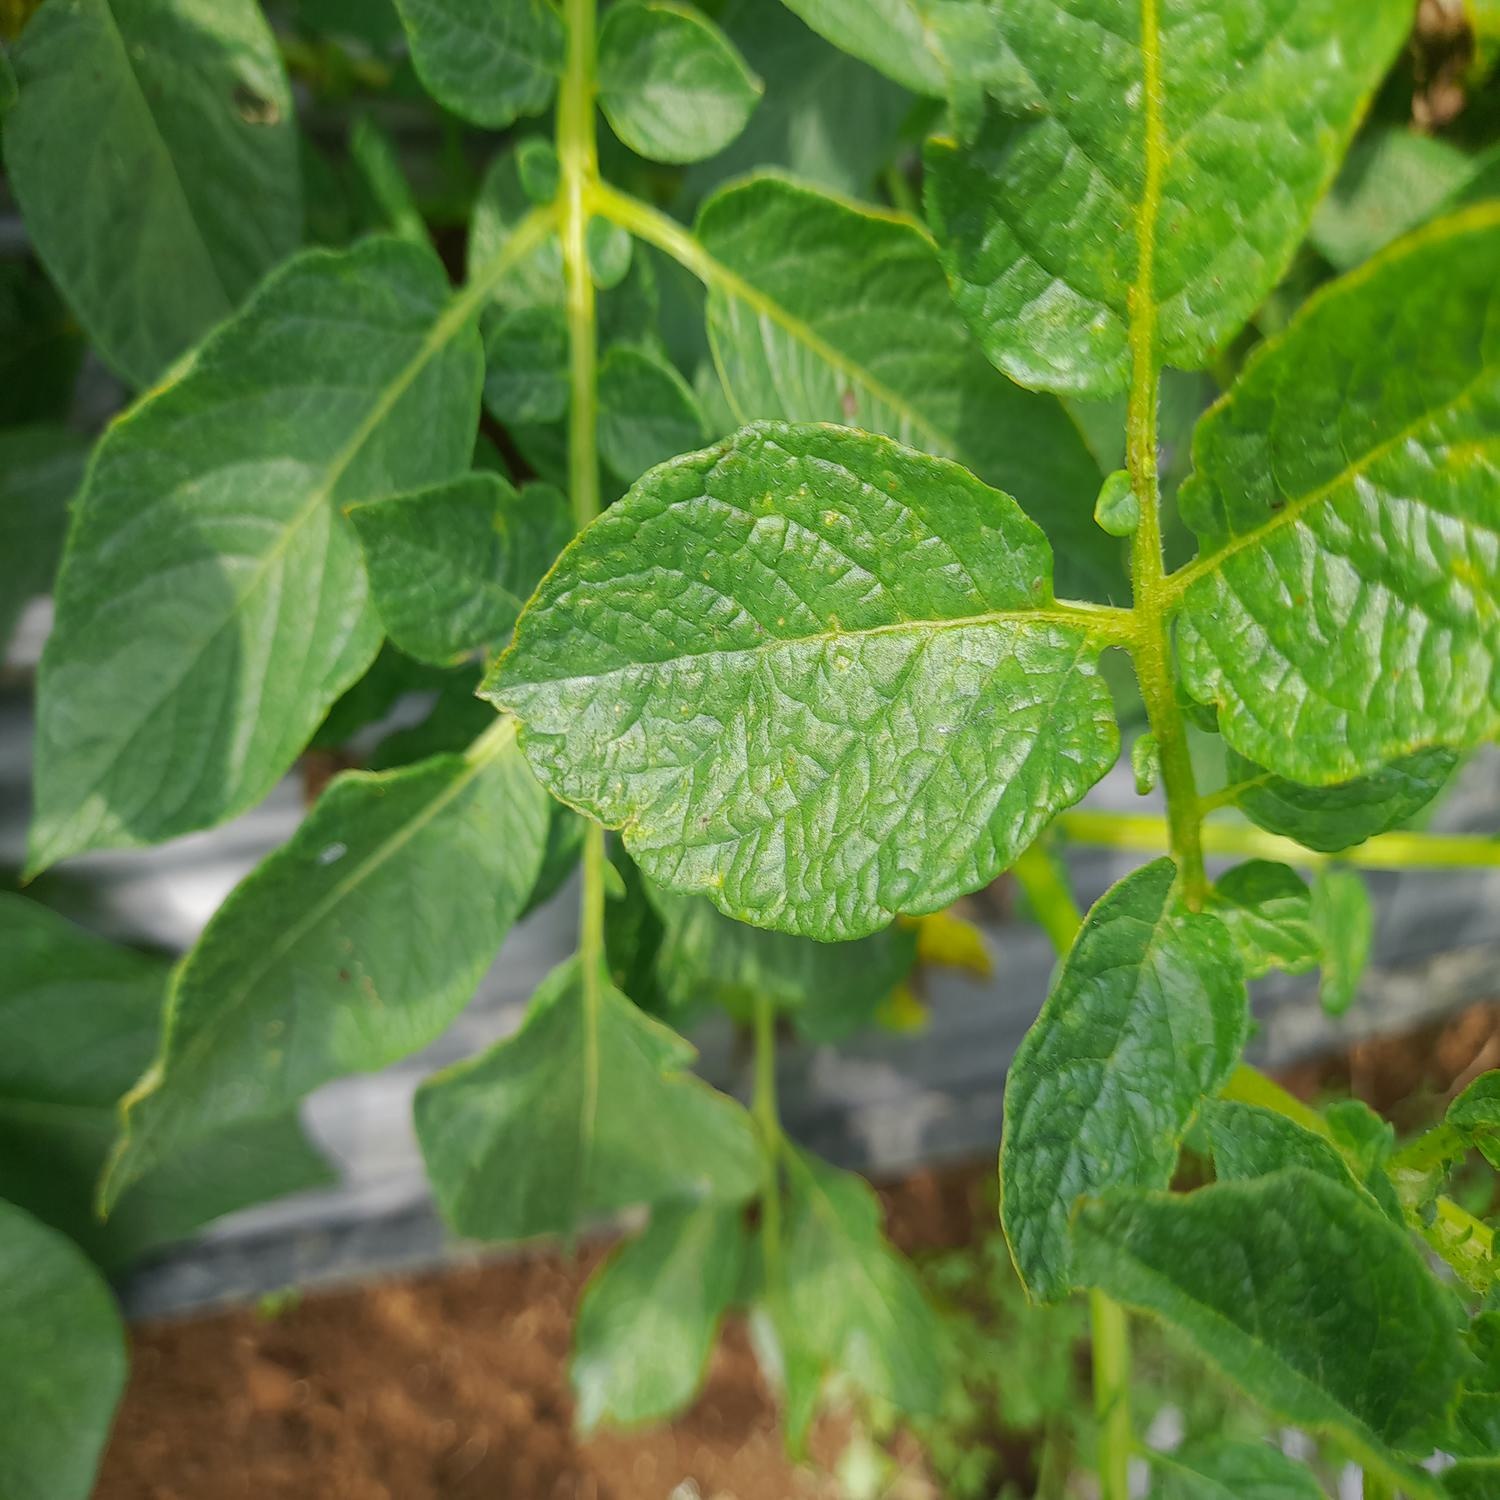
Etiqueta: Virus